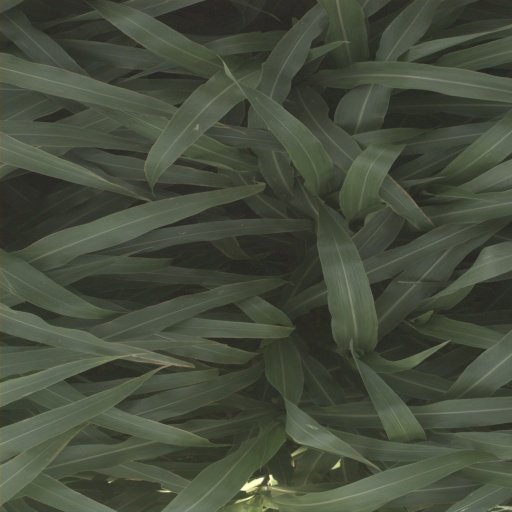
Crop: sorghum